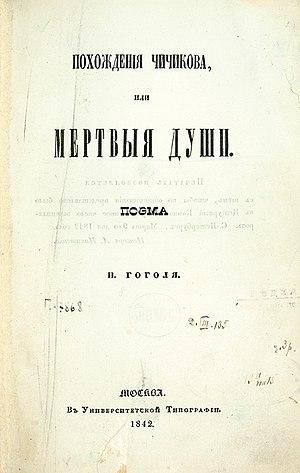
Les Âmes mortes est un roman de Nicolas Gogol paru en 1842.